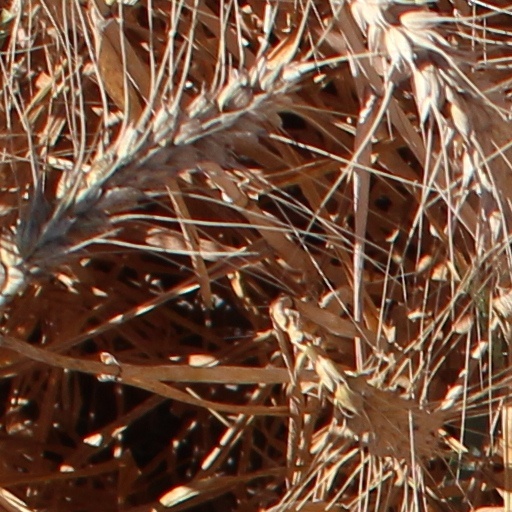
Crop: wheat